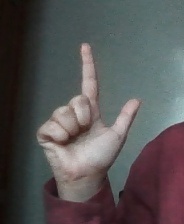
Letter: laam